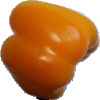
Label: yellow_pepper